SSM-N-8 Regulus

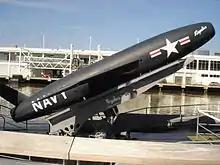
Regulus I in launch position on .

The following museums in the United States have Regulus missiles on display as part of their collections: